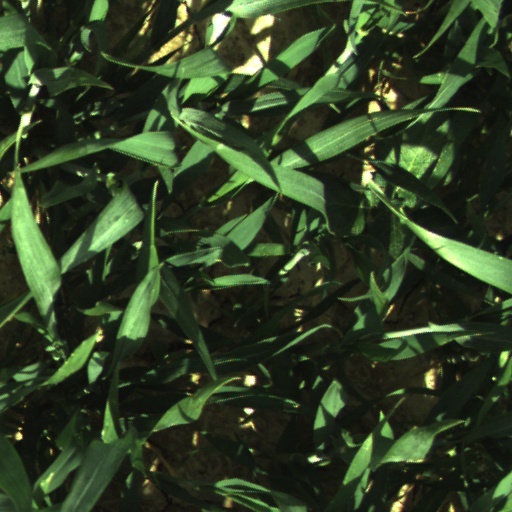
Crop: wheat